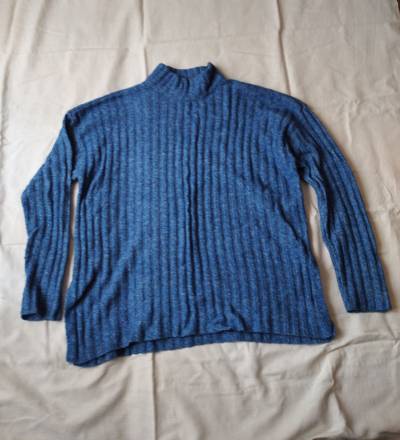
Waste category: clothes